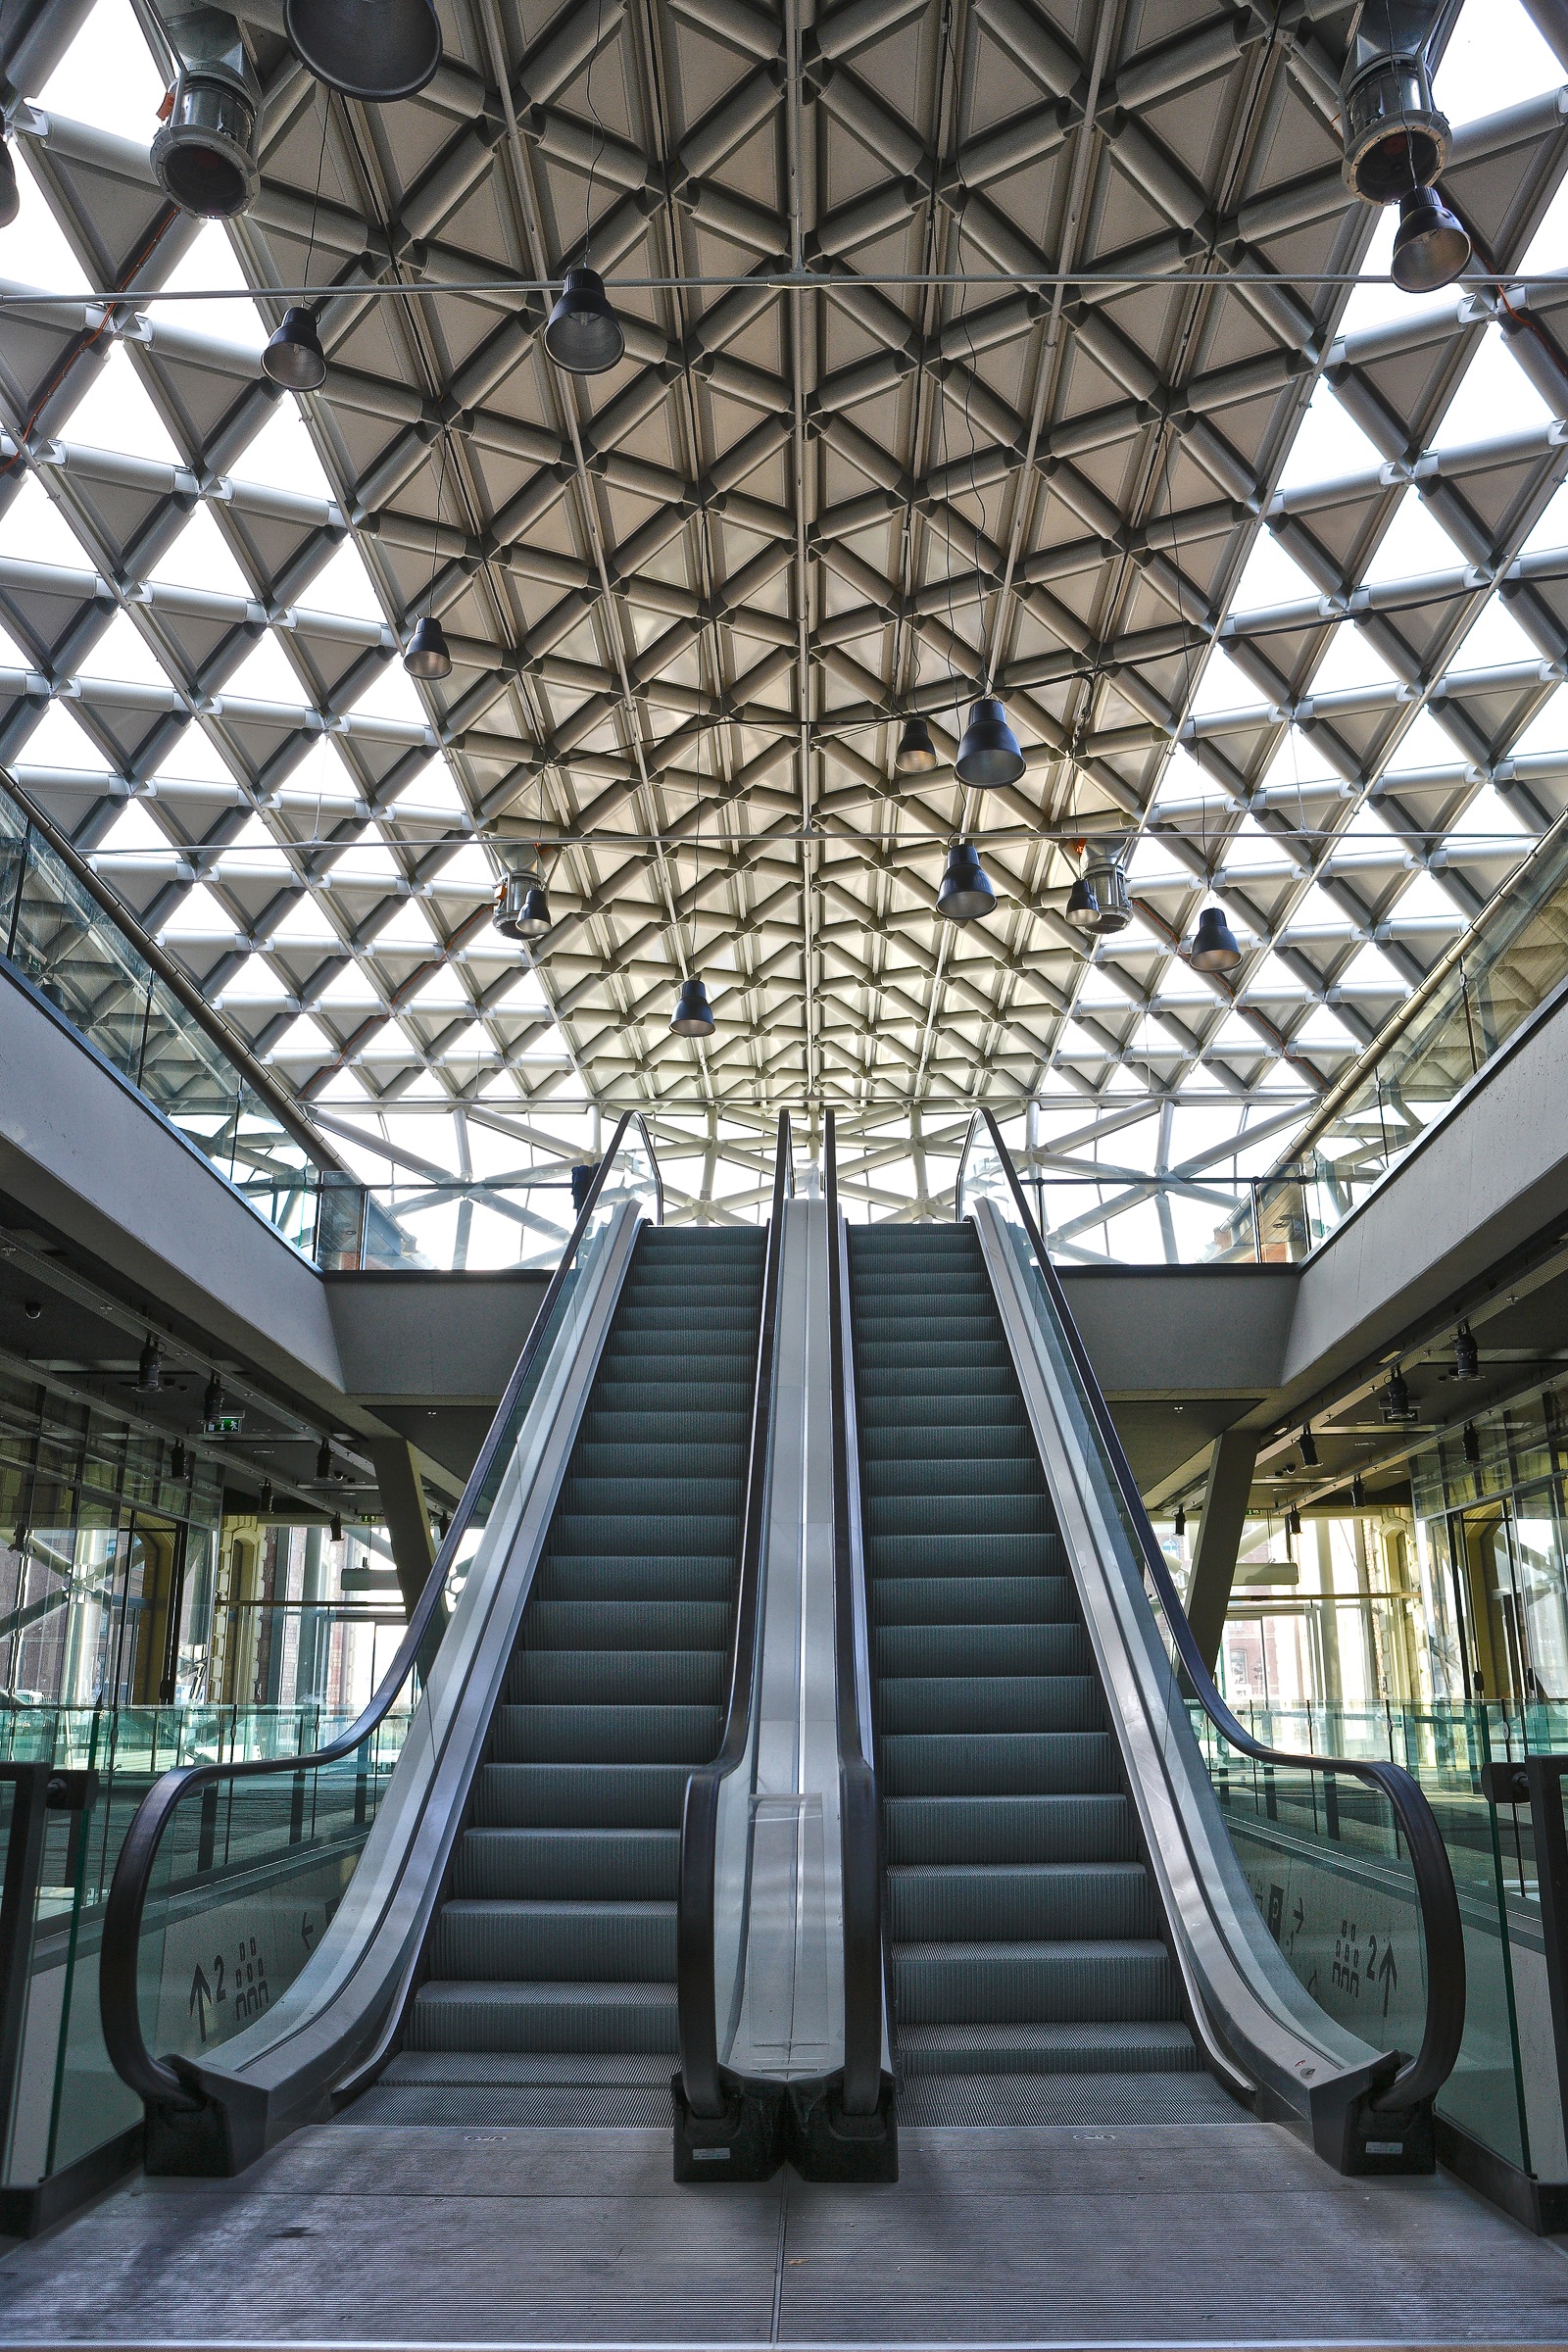
escalator, transport, train station, public transport, metro station, symmetry, whale, top, skyway, metropolitan area